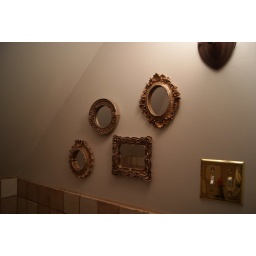
the room we stayed in. at the maison lavigne bed &amp;amp; breakfast. cool mirror wall in the bathroom.